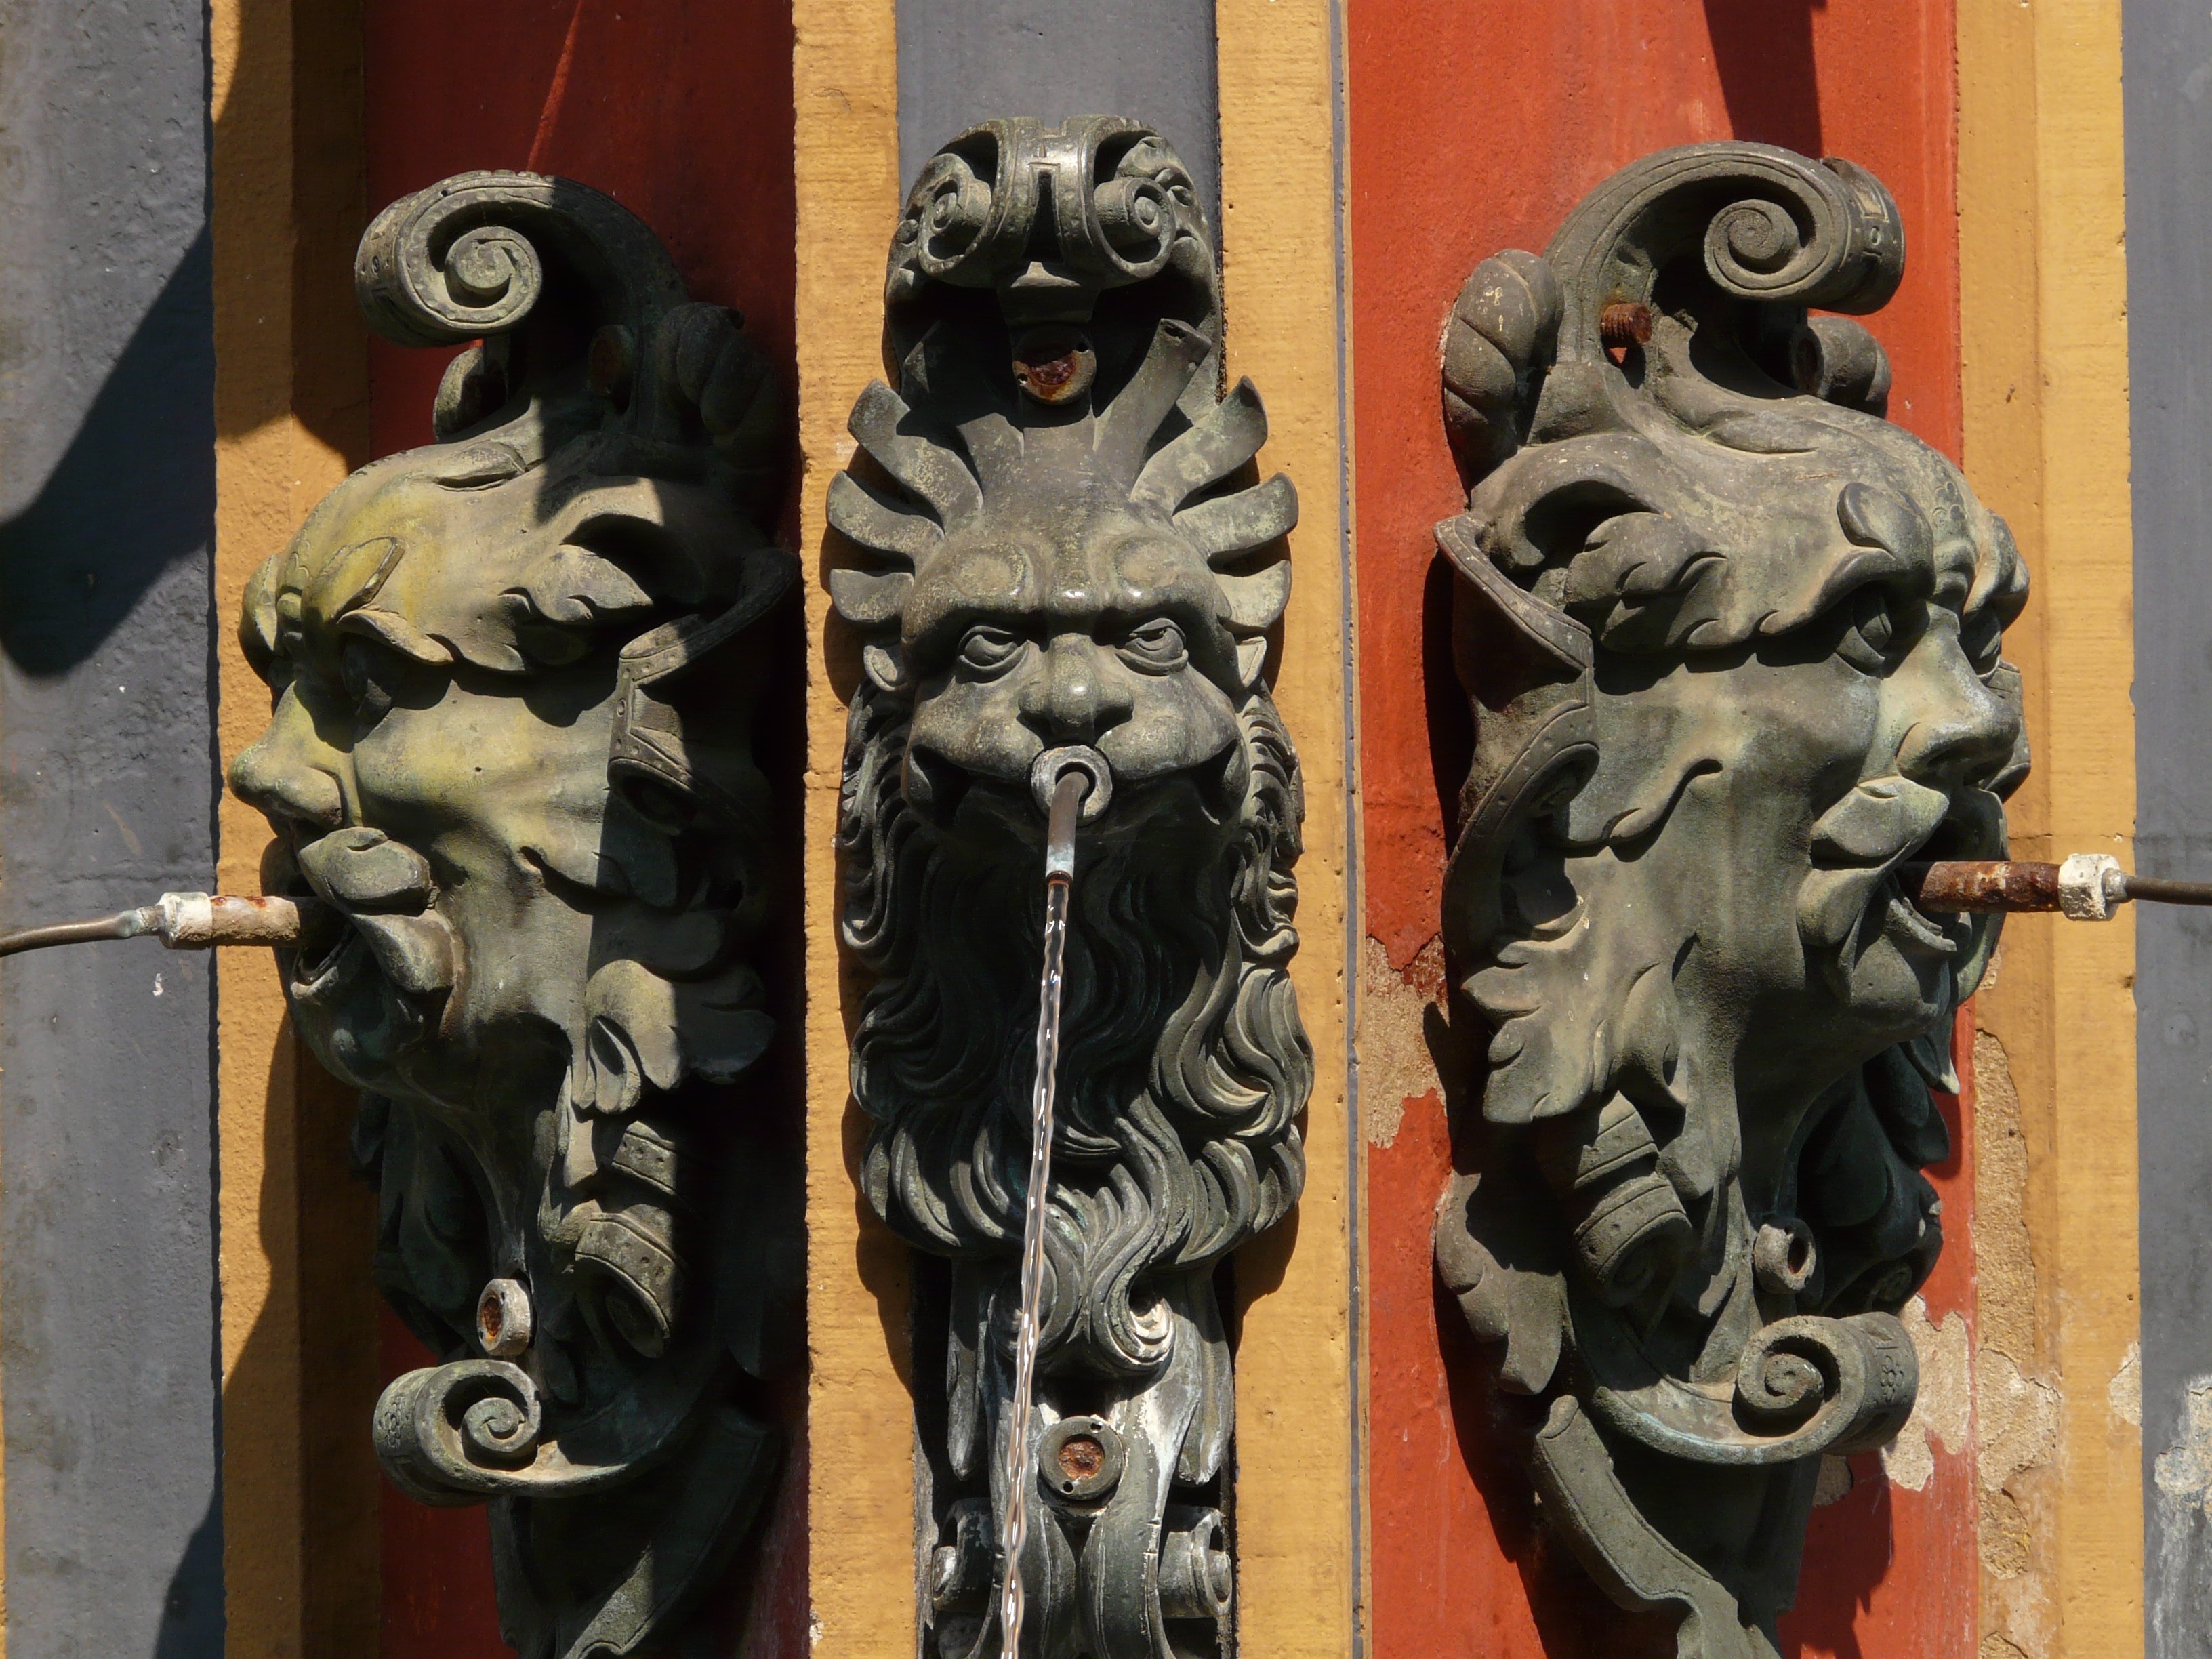
sharp, statue, weapon, ax, street art, fight, sculpture, art, knight, mural, iron, carving, blade, middle ages, dangerous, modern art, halberd, cut weapon, stabbing weapon